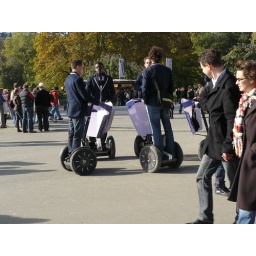
Advertising a bar EDEN PARK for the world cup final under the Eiffel Tower